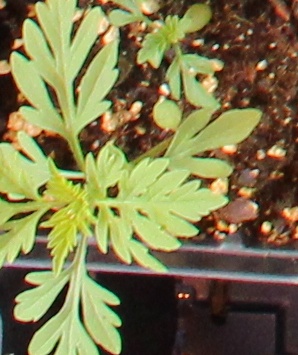
Label: Ragweed